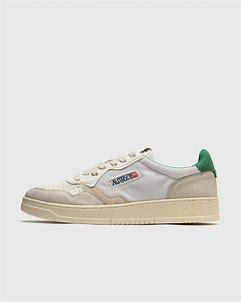
Brand: Autry
Model: Action Shoes Autry Action Autry 01